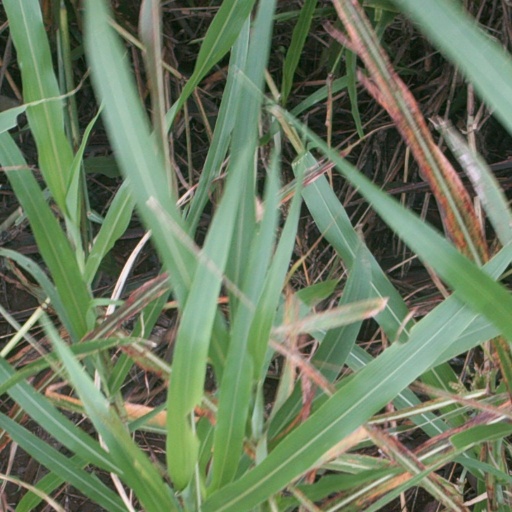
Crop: sorghum